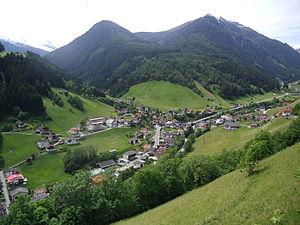
Sellrain est une commune autrichienne du district d'Innsbruck-Land dans le Tyrol.